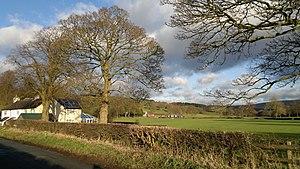
L’abbaye de Dieulacres ou de Dieulacress est une ancienne abbaye cistercienne située dans la paroisse civile de Leek, plus précisément dans le hameau d'Abbey Green. Elle est créée par déplacement en 1214 depuis Poulton, abbaye fondée en 1153 mais contrainte de se déplacer pour des raisons politiques et religieuses.